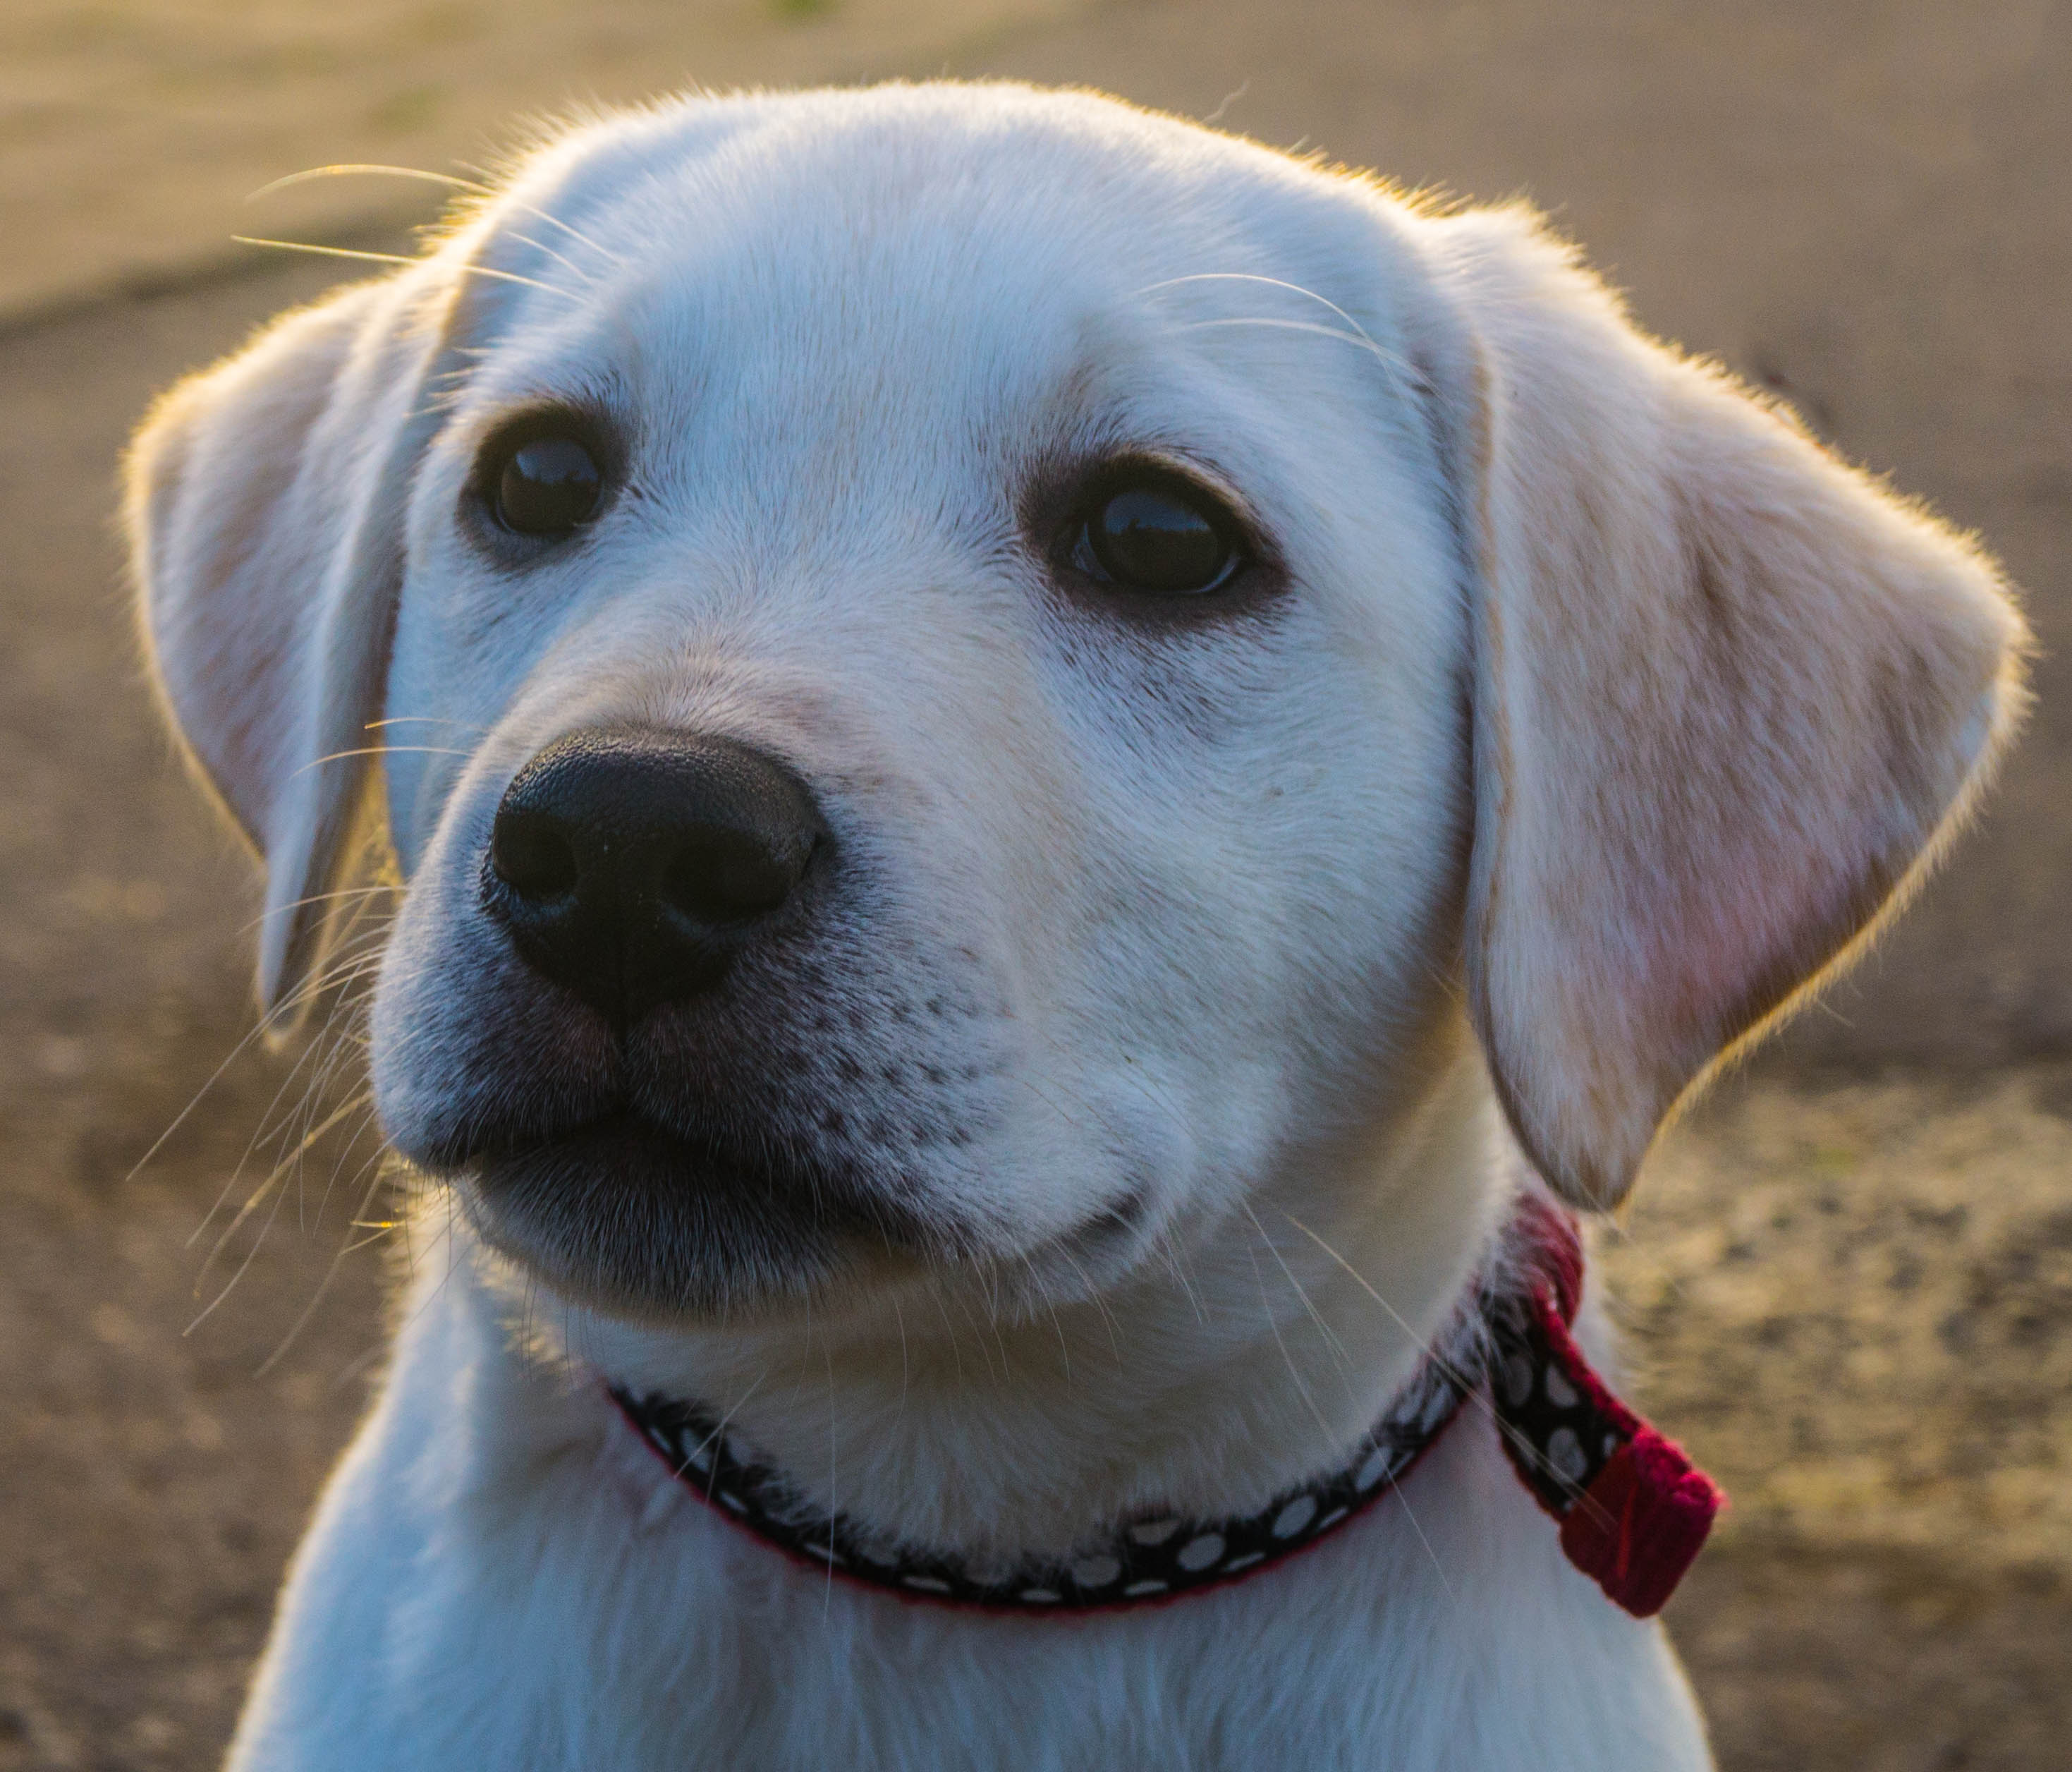
puppy, dog, mammal, nose, golden retriever, snout, vertebrate, labrador retriever, dog breed, retriever, dog like mammal